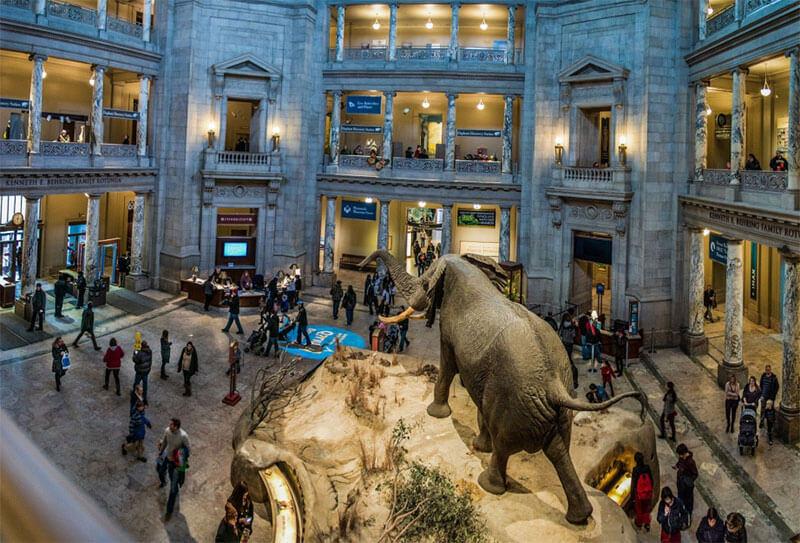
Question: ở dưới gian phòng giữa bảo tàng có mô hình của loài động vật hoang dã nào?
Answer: ở dưới gian phòng giữa bảo tàng có mô hình của con voi